Hall Cabin

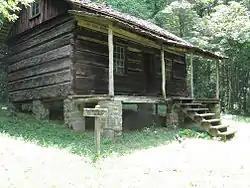

The Hall Cabin, also known as the J. H. Kress Cabin is a historic log cabin in Great Smoky Mountains National Park, about from Fontana, North Carolina. The cabin is a rectangular split-log structure wide and deep, with a porch spanning its front. The gable ends of the roof are sheathed in board-and-batten siding. It was built by a man named Hall in 1910, and underwent some remodeling around 1940 when J. H. Kress used it as a hunting lodge. It is located in the drainage of Hazel Creek, an area which historically had a small population and was abandoned after the construction of Fontana Lake and the national park. It is the only structure remaining in its immediate vicinity.